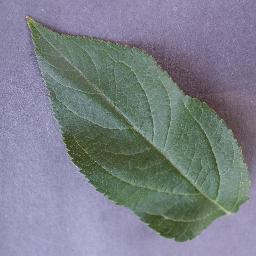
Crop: apple
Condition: healthy